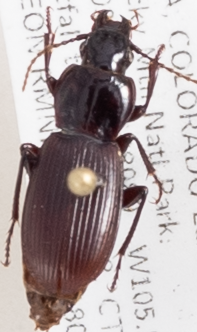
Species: Pterostichus restrictus
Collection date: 2018-08-06
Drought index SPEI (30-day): -0.23
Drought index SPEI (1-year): -1.082
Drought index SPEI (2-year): -0.46